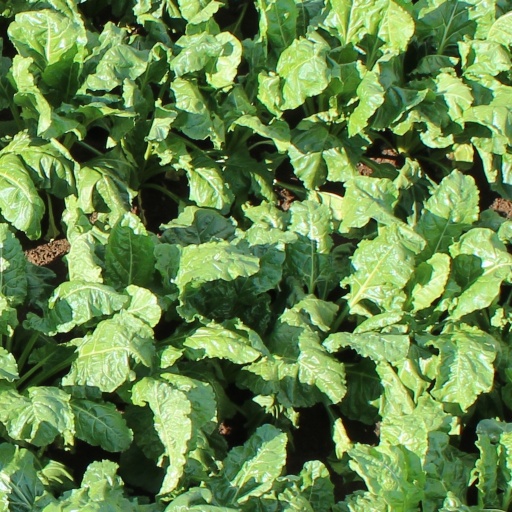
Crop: sugar beet